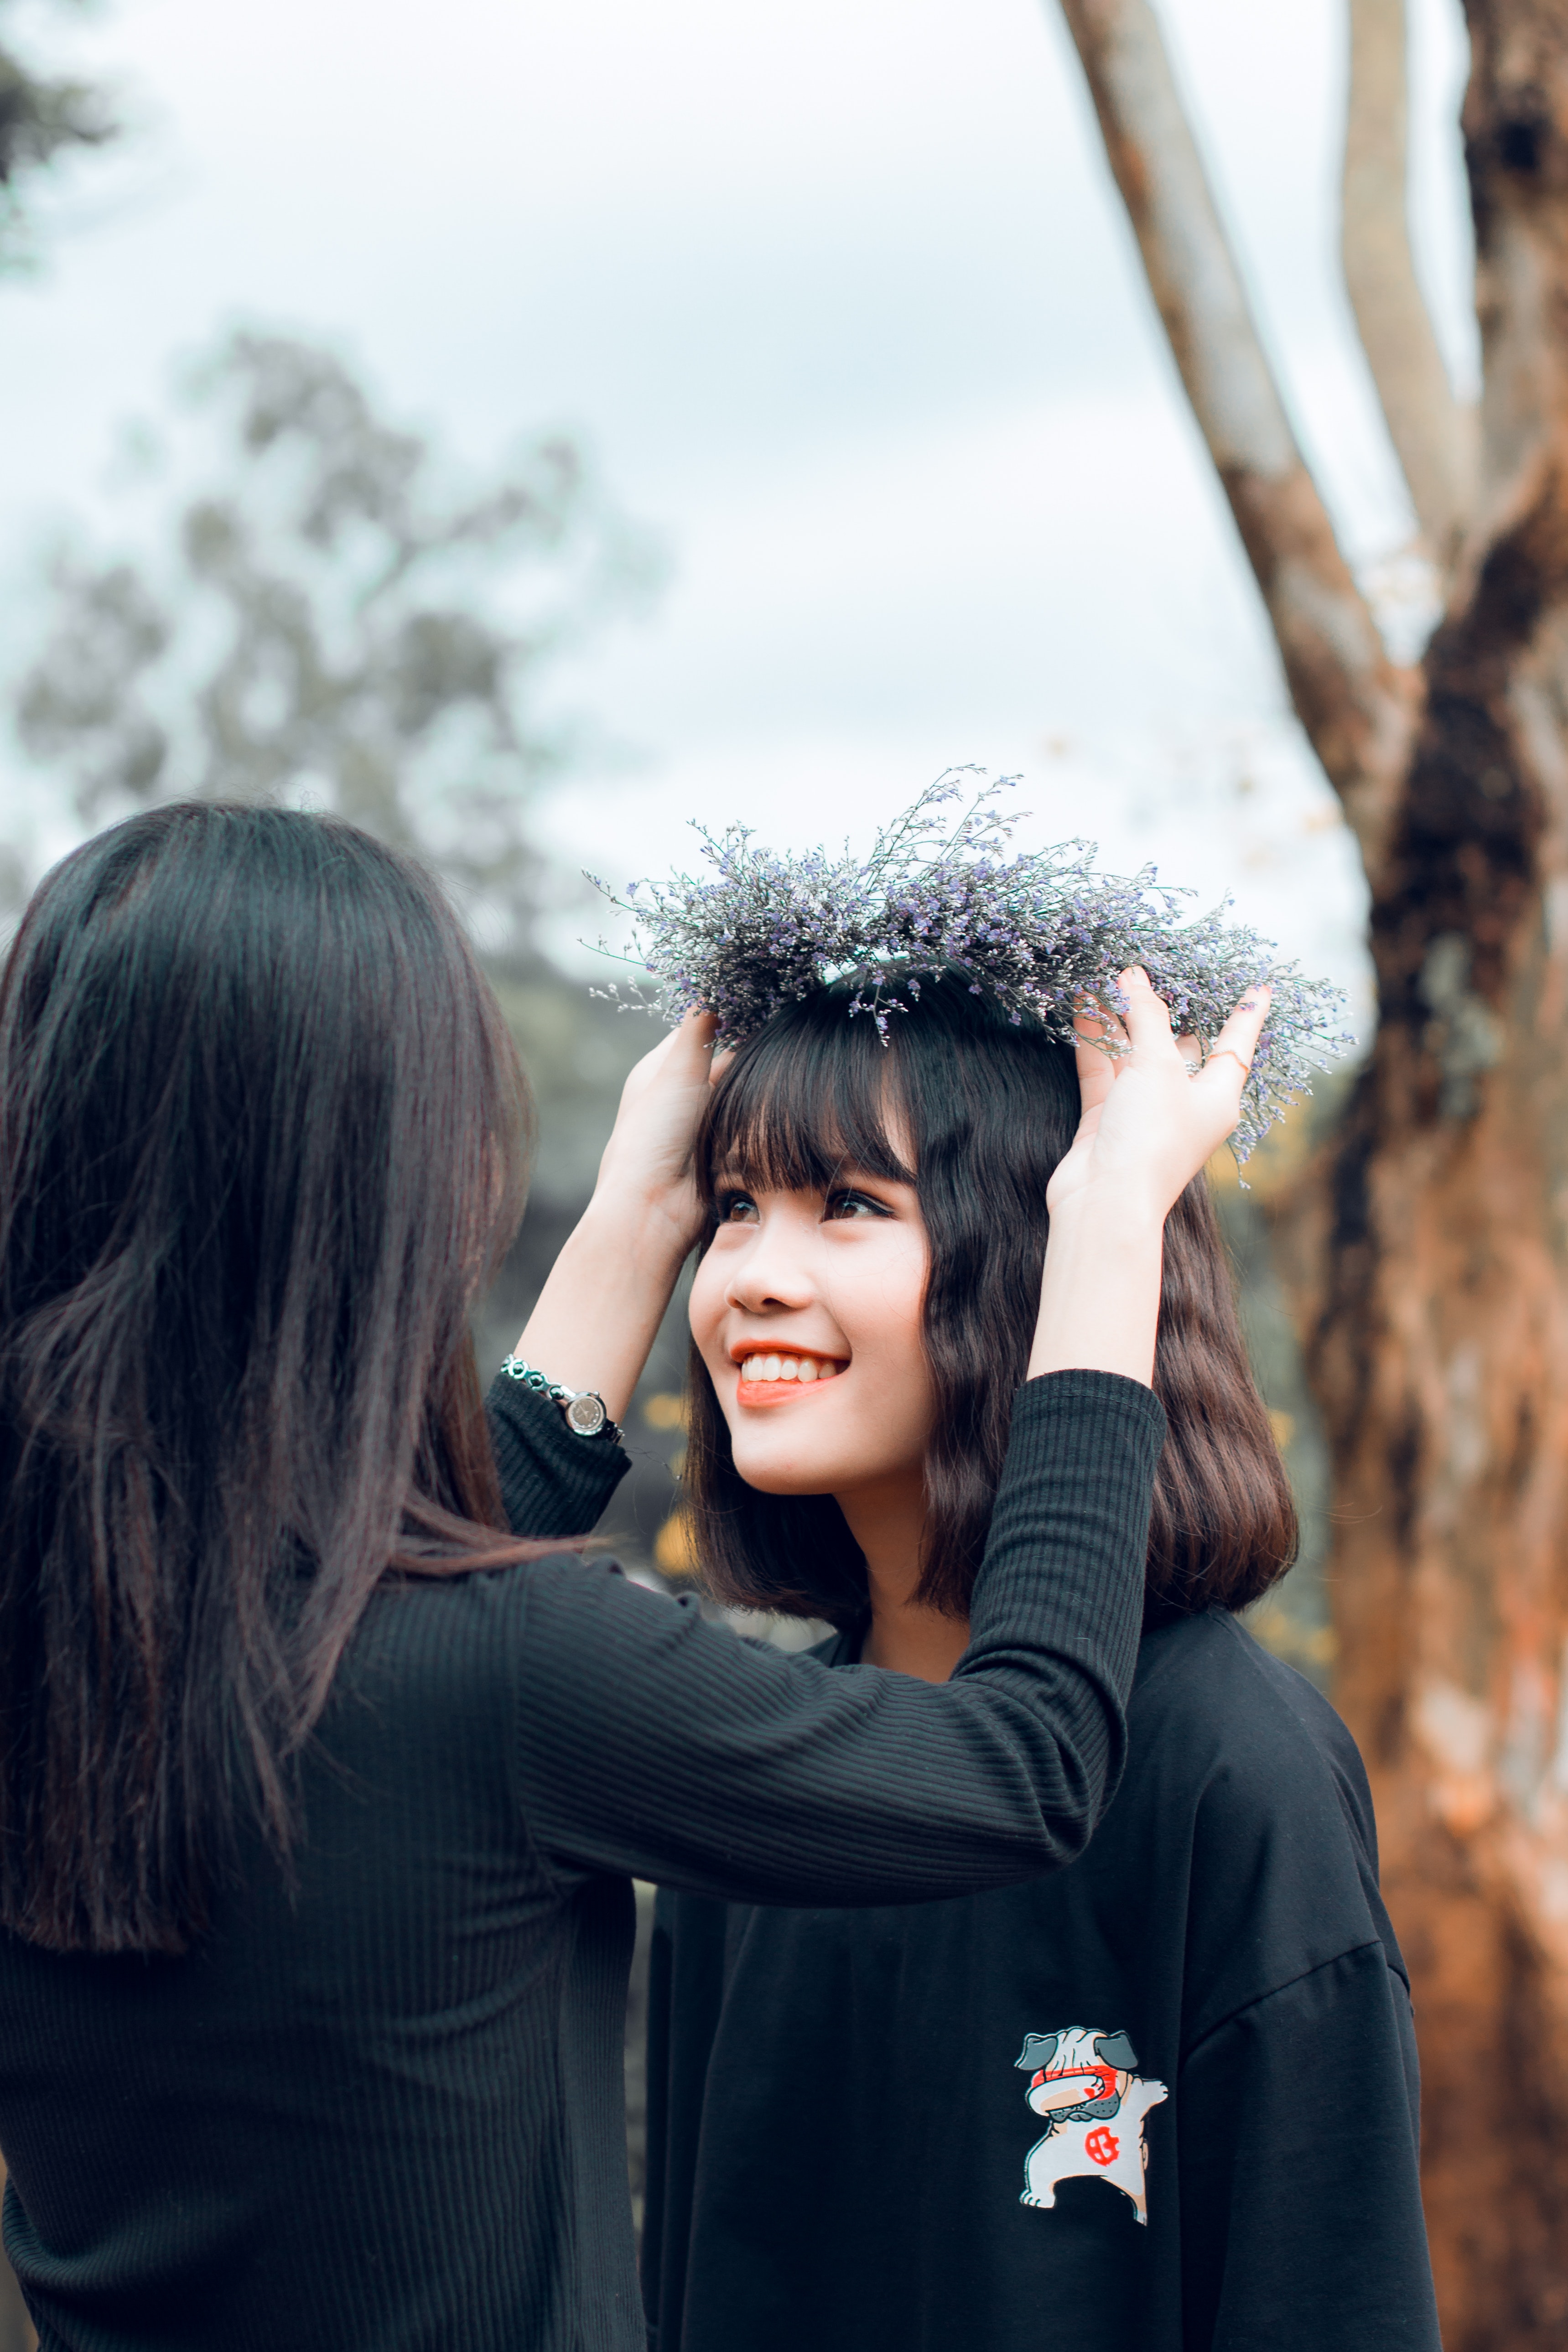
photograph, people, face, facial expression, skin, smile, tree, beauty, snapshot, friendship, youth, happy, fun, child, photography, eye, winter, interaction, leaf, love, hug, spring, black hair, plant, branch, fur, long hair, leisure, portrait photography, vacation, photo shoot, gesture, tourism, snow, flower